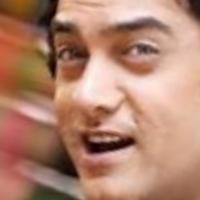
Age group: age 31-40